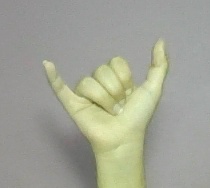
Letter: ya